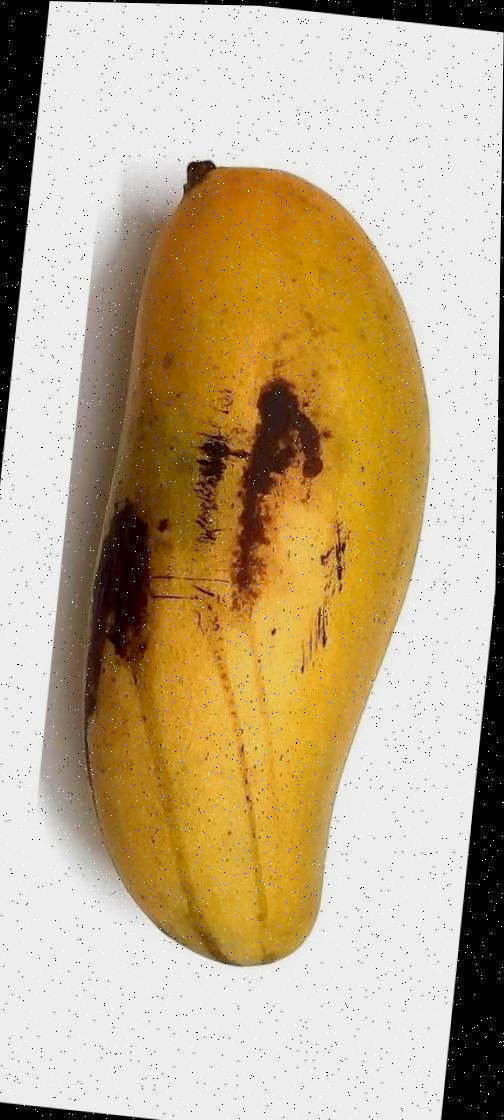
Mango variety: Banana Mango